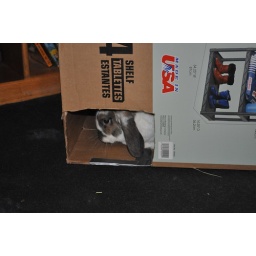
Bella in a box ready to ship